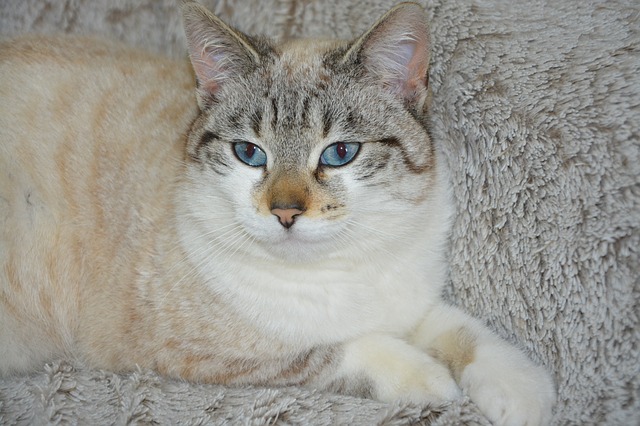
Label: cat